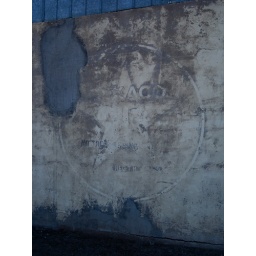
An old, very faded ghost sign for Texaco on a wall in Gila Bend, Arizona.